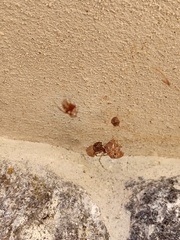
Species: Parasteatoda_tepidariorum